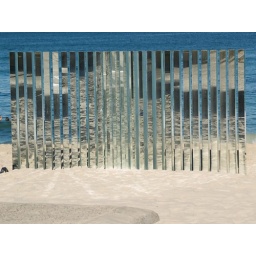
Cottesloe beach - Through the looking glass. Created by Kirsten Hay from WA, Australia - Aluminium, mirror and timber